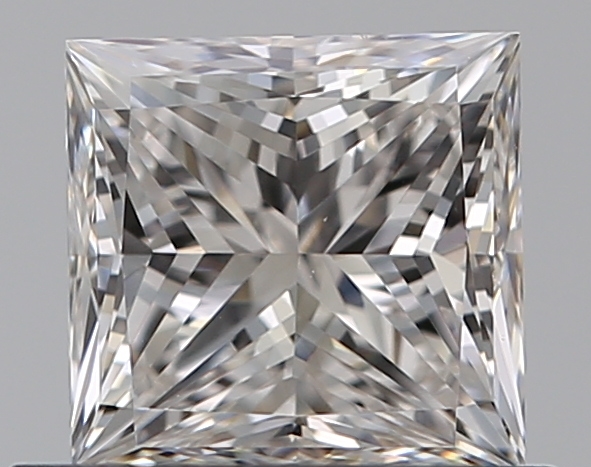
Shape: princess
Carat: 0.7
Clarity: VVS2
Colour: H
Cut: EX
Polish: VG
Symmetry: VG
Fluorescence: N
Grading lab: GIA
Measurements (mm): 4.88 x 4.74 x 3.5